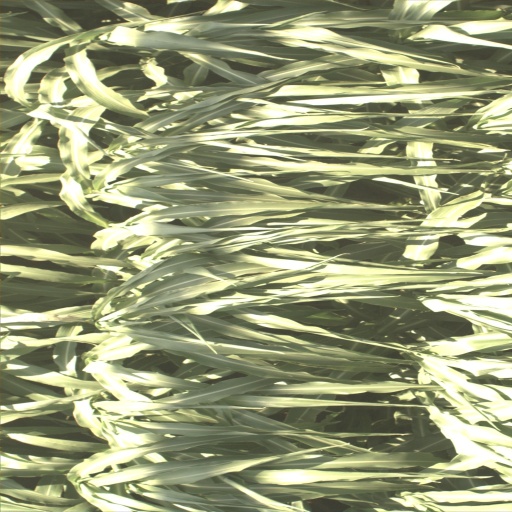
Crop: sorghum